Alice Boughton

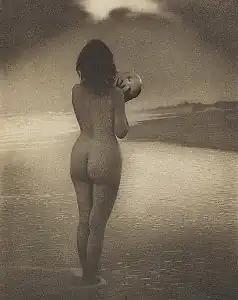

, Department of Image Collections, National Gallery of Art Library, Washington, DC